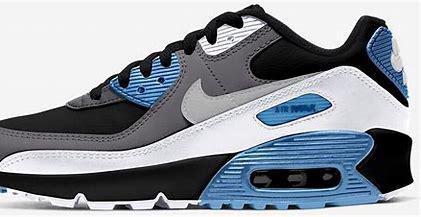
Brand: Nike
Model: Air Max 90 LTR